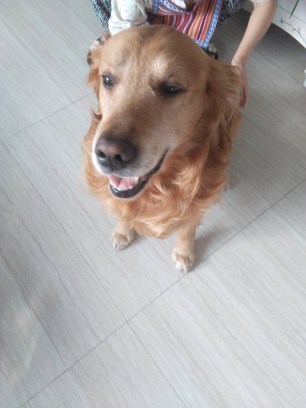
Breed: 5355-n000126-golden_retriever